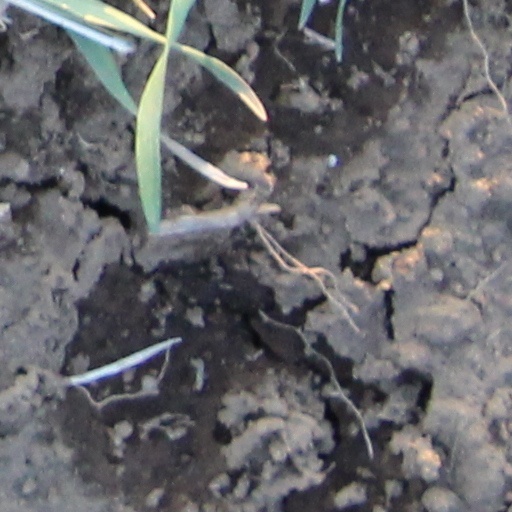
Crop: wheat